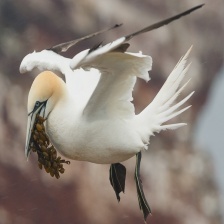
Species: NORTHERN GANNET
Scientific name: MORUS BASSANUS